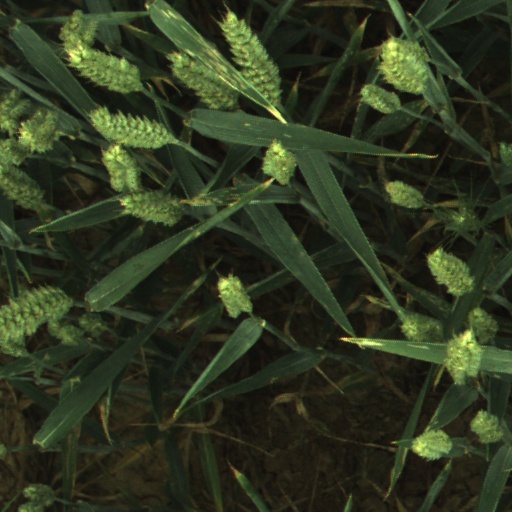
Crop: wheat